Competition law

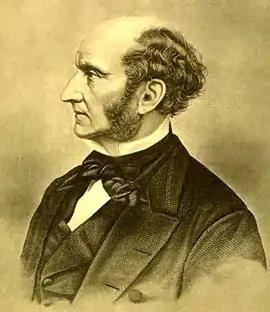
John Stuart Mill believed the restraint of trade doctrine was justified to preserve liberty and competition.

The classical perspective on competition was that certain agreements and business practice could be an unreasonable restraint on the individual liberty of tradespeople to carry on their livelihoods. Restraints were judged as permissible or not by courts as new cases appeared and in the light of changing business circumstances. Hence the courts found specific categories of agreement, specific clauses, to fall foul of their doctrine on economic fairness, and they did not contrive an overarching conception of market power. Earlier theorists like Adam Smith rejected any monopoly power on this basis.